Ladakh

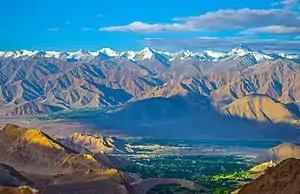
View of Leh Town Along with Stok Kangri

The people of Ladakh had been demanding Ladakh to be constituted as a separate territory since 1930s, because of perceived unfair treatment by Kashmir and Ladakh's cultural differences with predominantly Muslim Kashmir valley, while some people in Kargil opposed union territory status for Ladakh. The first organised agitation was launched against Kashmir's "dominance" in the year 1964. In late 1980s, a much larger mass agitation was launched to press their demand for union territory status.